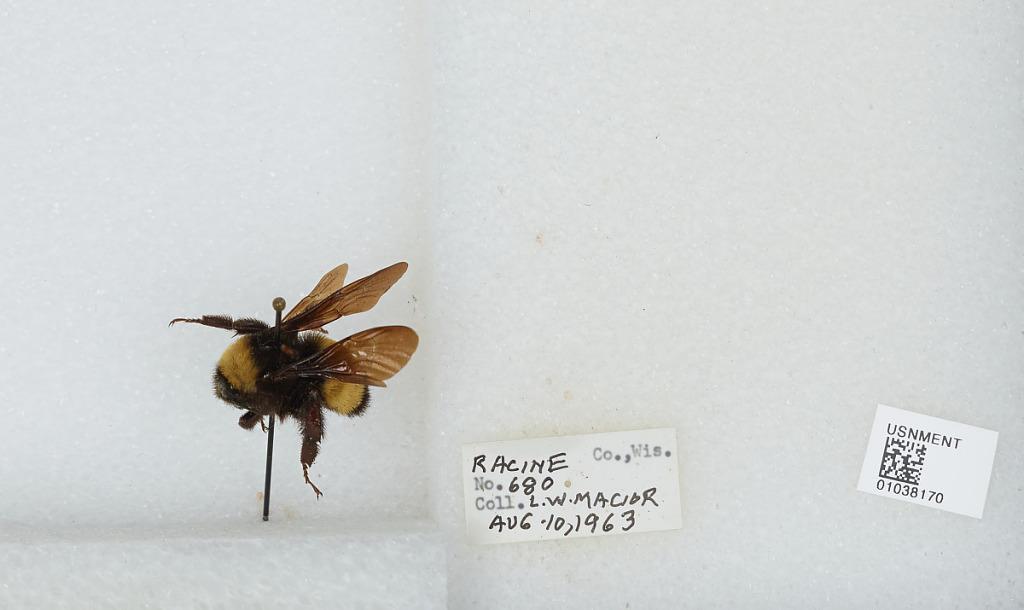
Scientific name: Bombus (Fervidobombus) pensylvanicus pensylvanicus (De Geer)
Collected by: L. Macior
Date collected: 1963-8-10
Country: United States
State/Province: Wisconsin
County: Racine
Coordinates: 42.78, -87.76